Sir Thomas Wolryche, 1st Baronet

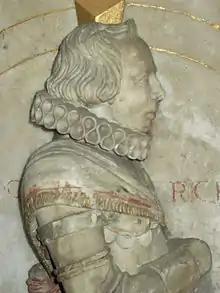
Thomas Wolryche, as portrayed on his parents' tomb in St Andrew's church, Quatt, Shropshire

Sir Thomas Wolryche, 1st Baronet (1598–1668) was an English landowner and politician who sat in the House of Commons for Wenlock between 1621 and 1625. He fought in the Royalist army in the English Civil War, serving as military governor of Bridgnorth.